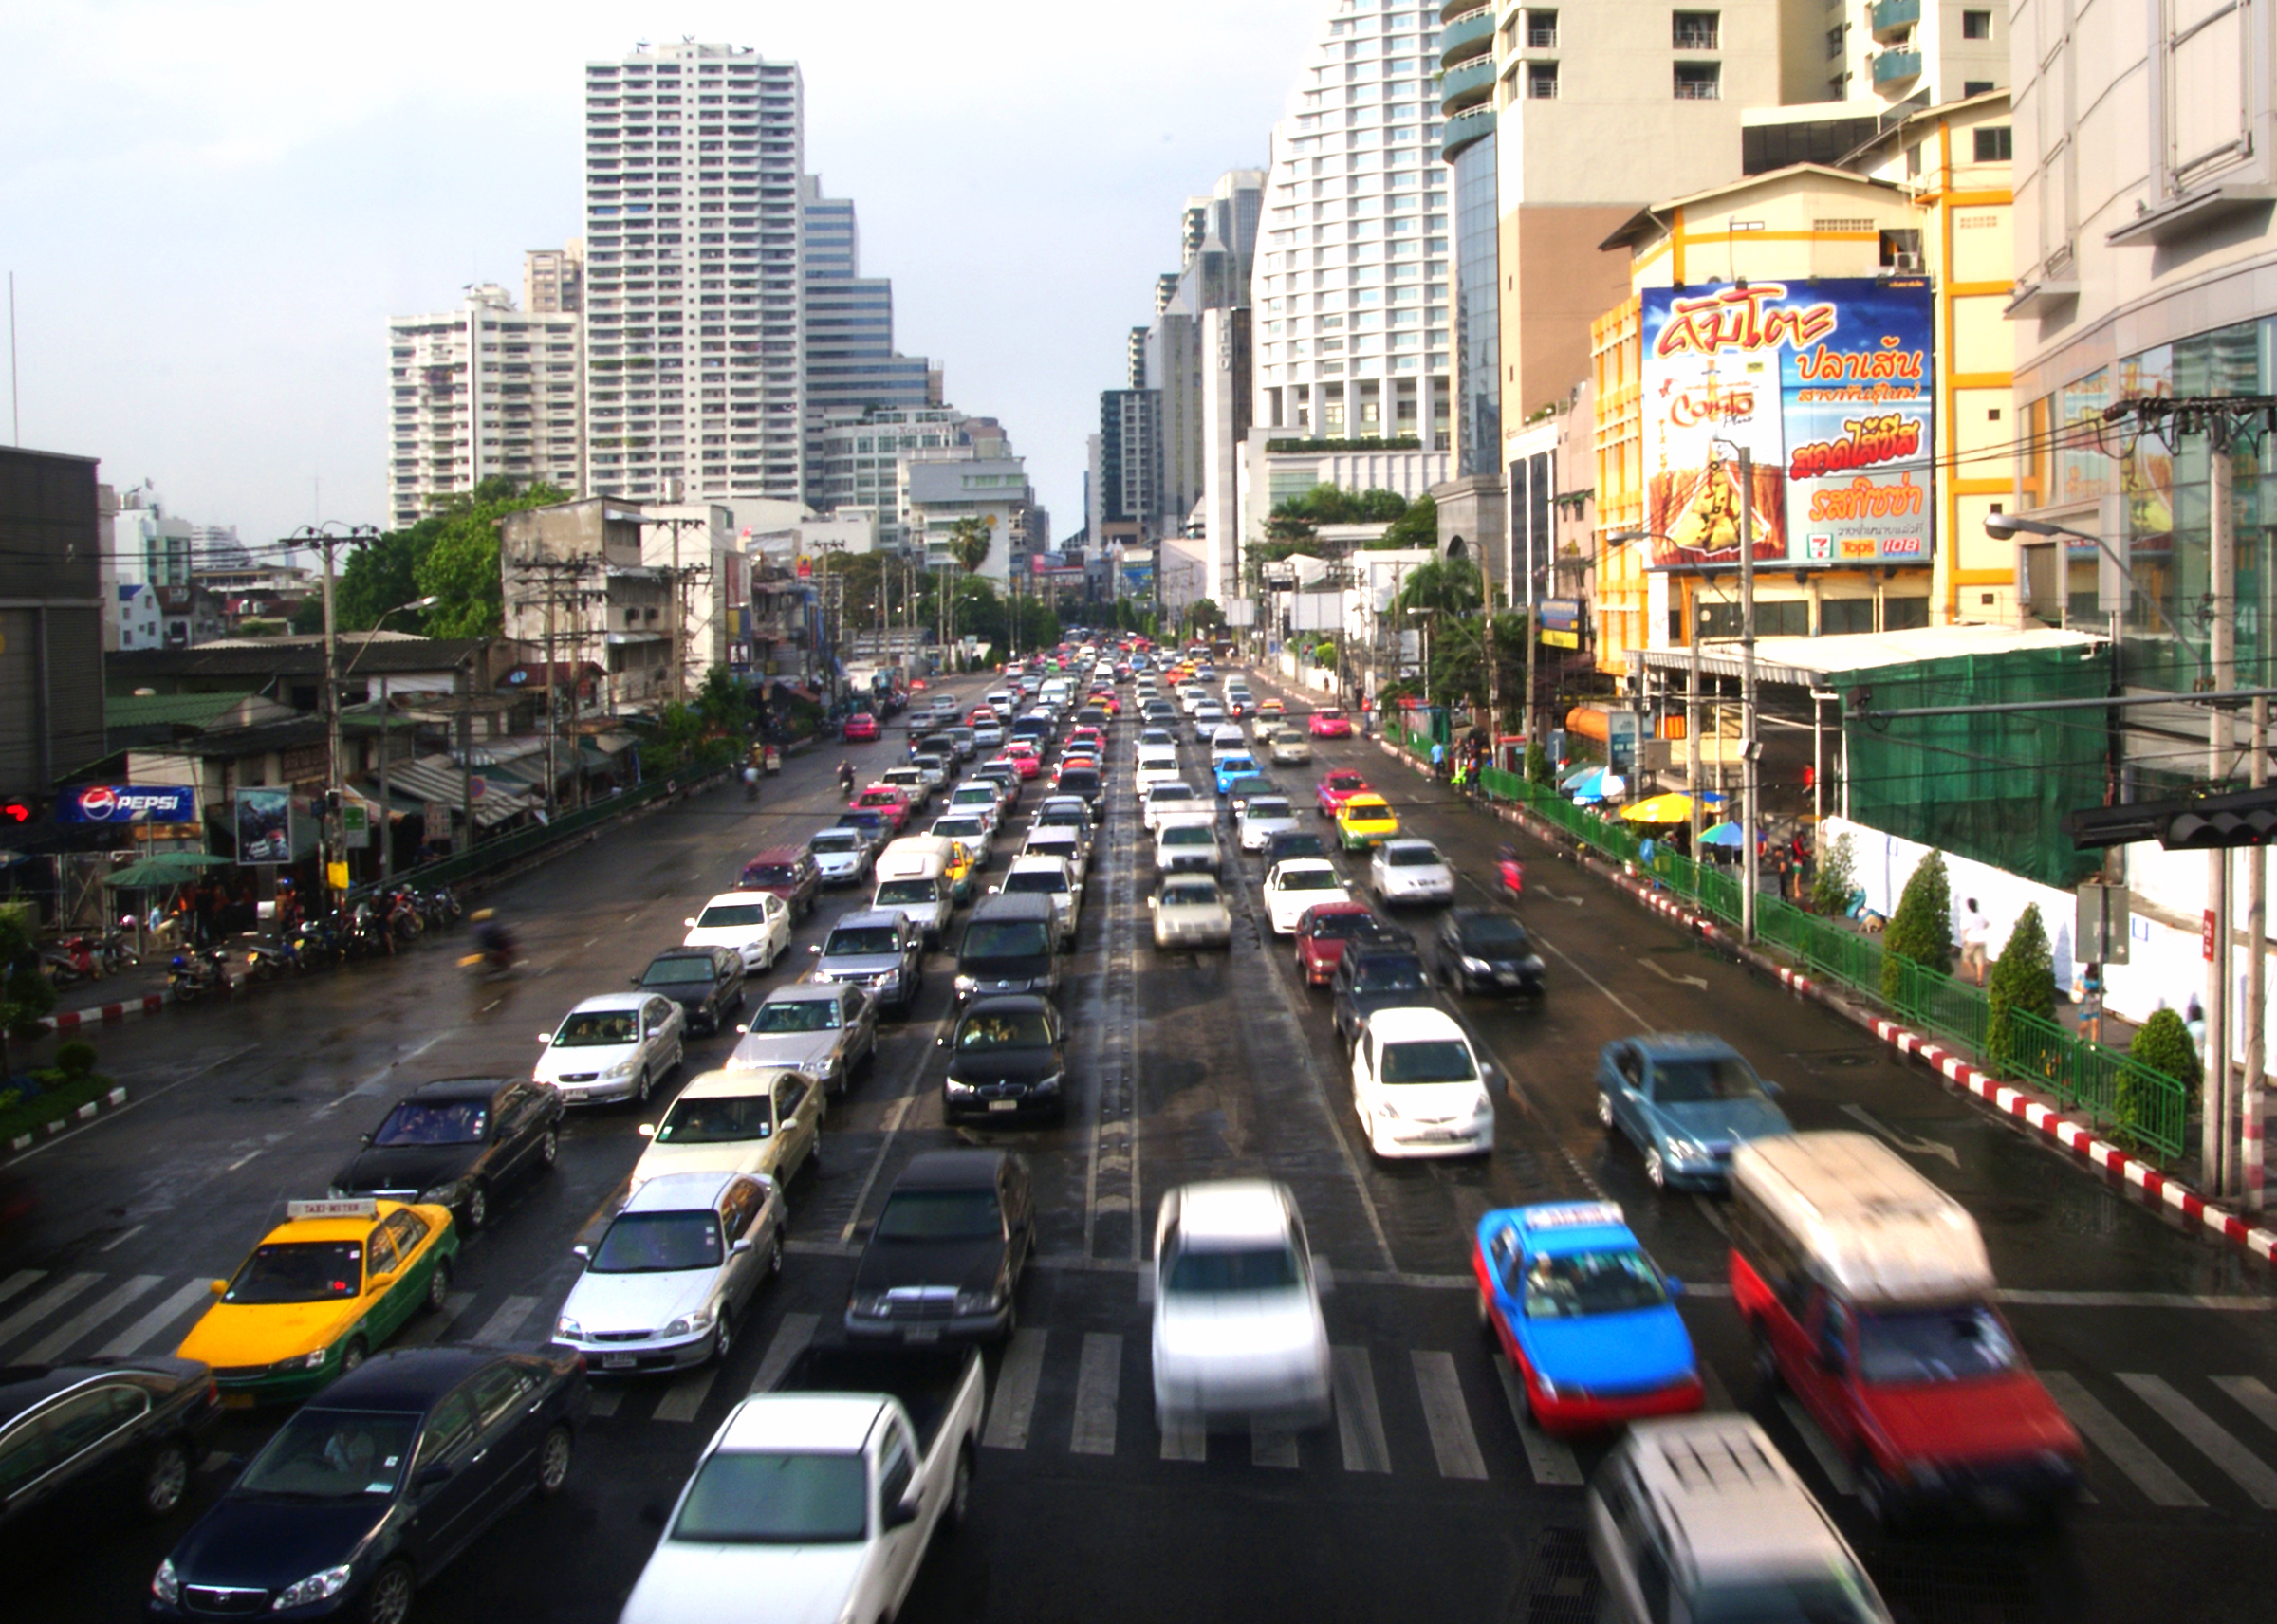
pedestrian, road, traffic, street, city, cityscape, downtown, transport, vehicle, lane, waterway, public transport, thailand, rushhour, infrastructure, motionblur, bangkok, streetscenes, sonydslra300, totallythailand, metropolis, neighbourhood, urban area, residential area, human settlement, metropolitan area, traffic congestion